Indian martial arts

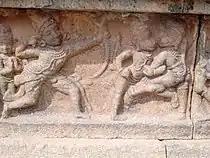
Locking technique shown at 12th century Airavatesvara Temple

Kalaripayat had developed into its present form by the 11th century, during an extended period of warfare between the Chera and Chola dynasties. The earliest treatise discussing the techniques of malla-yuddha is the "Malla Purana" (c. 13th century), unlike the earlier "Manasollasa" which gives the names of movements but no descriptions.